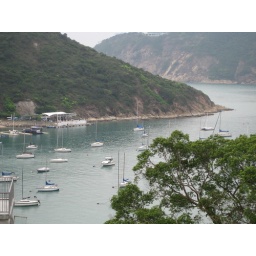
Middle Island where I train in the dragon boat